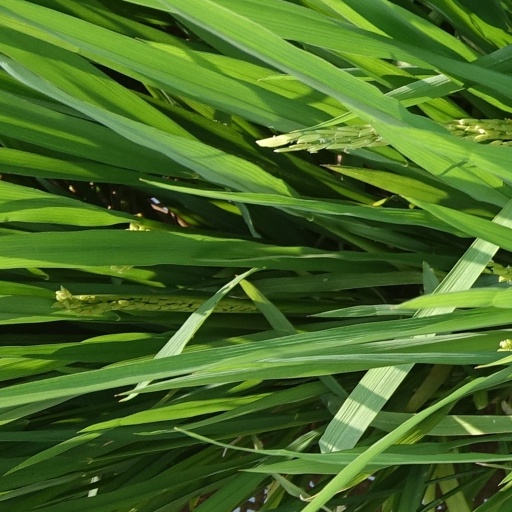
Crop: rice